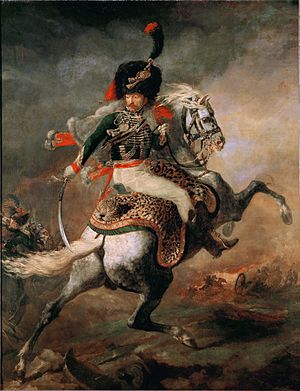
Théodore Géricault / Galleri
Théodore Géricault var en betydningsfuld fransk maler, især kendt for Medusas flåde. Han var en af pionererne fra romantikken.